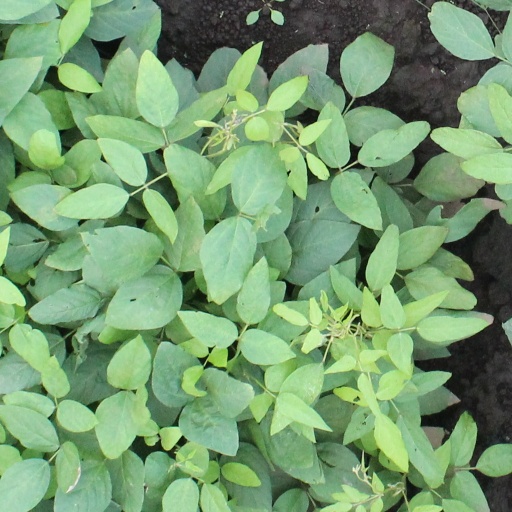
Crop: soybean